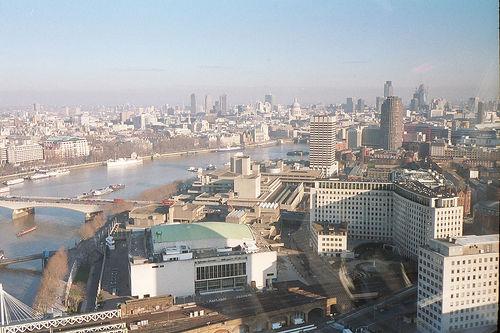
Weather: sun or clear